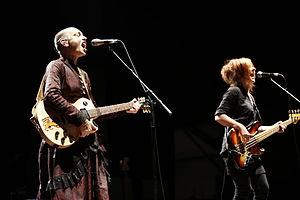
Sinéad O'Connor et sa bassiste Clare Kenny lors du Festival interceltique de Lorient, le 10 août 2013. Brezhoneg: Sinéad O'Connor ha Clare Kenny, he sonerez gitar-boud, en Emvod ar Gelted en Oriant, 10 a viz Eost 2013.